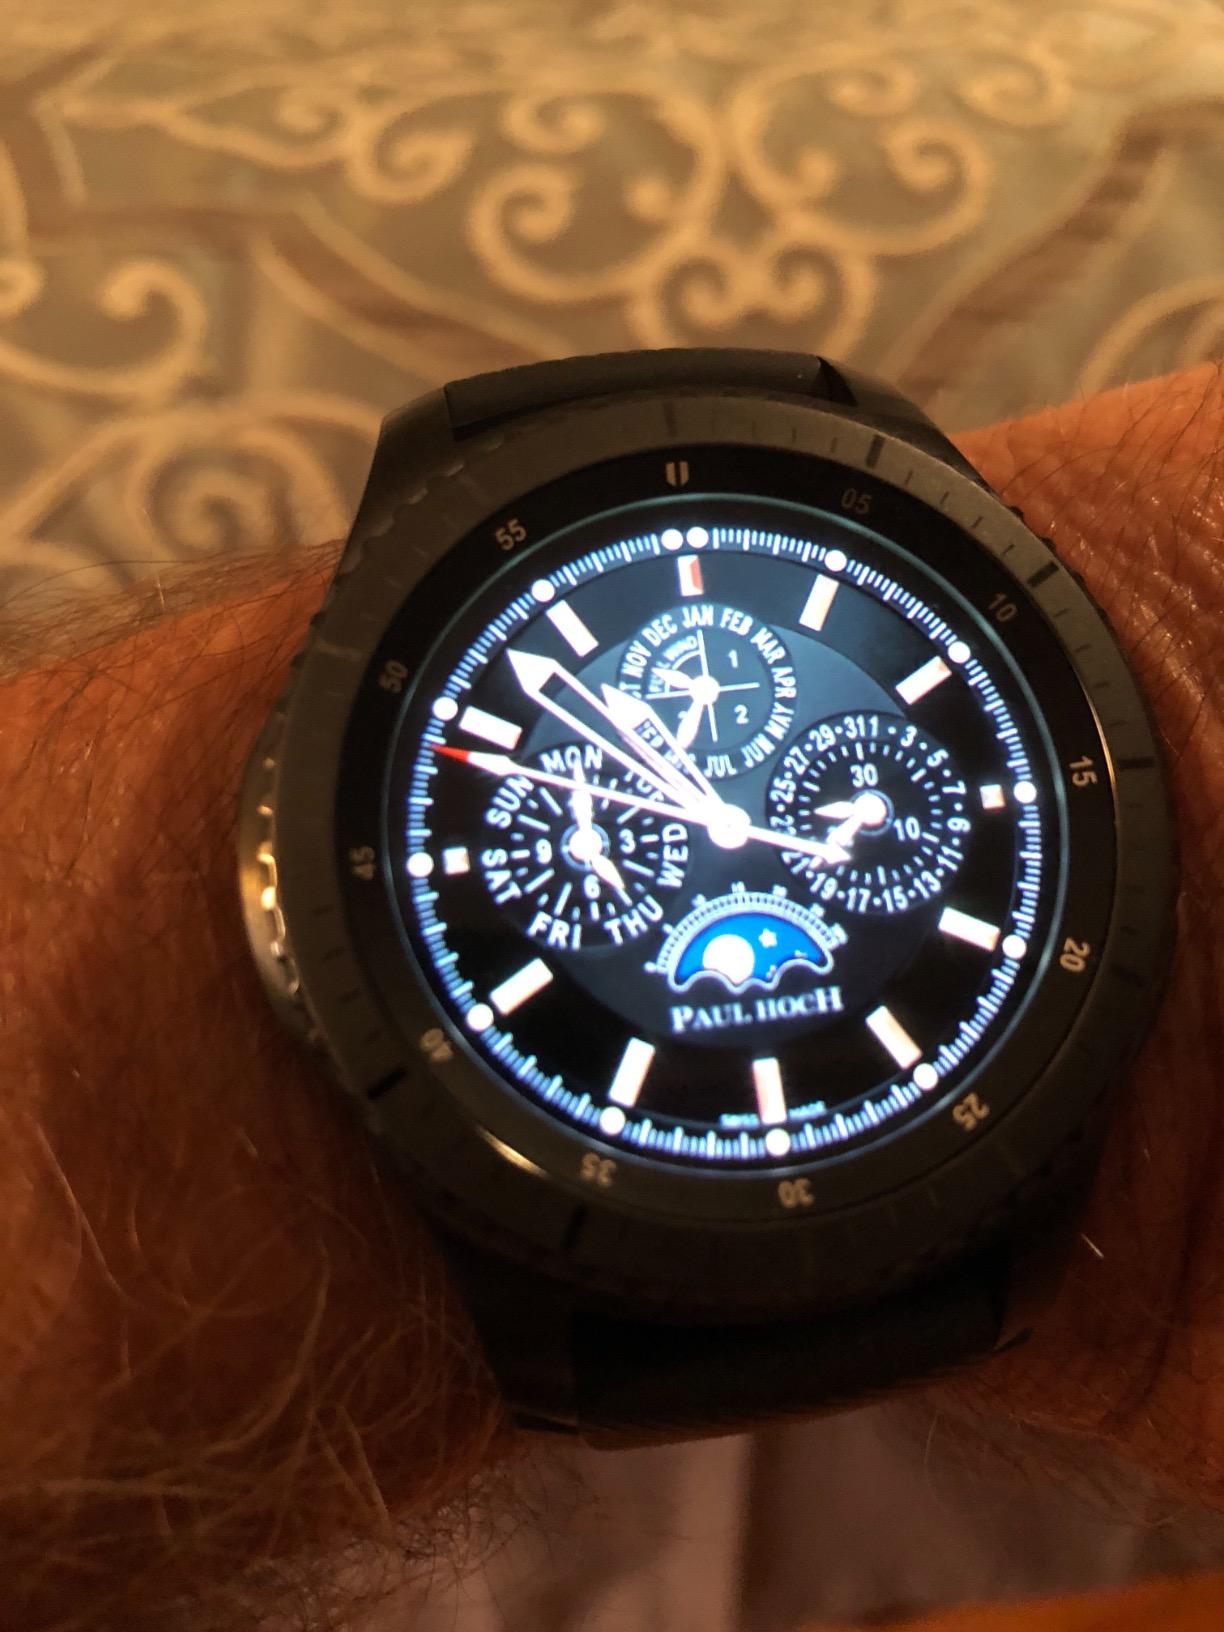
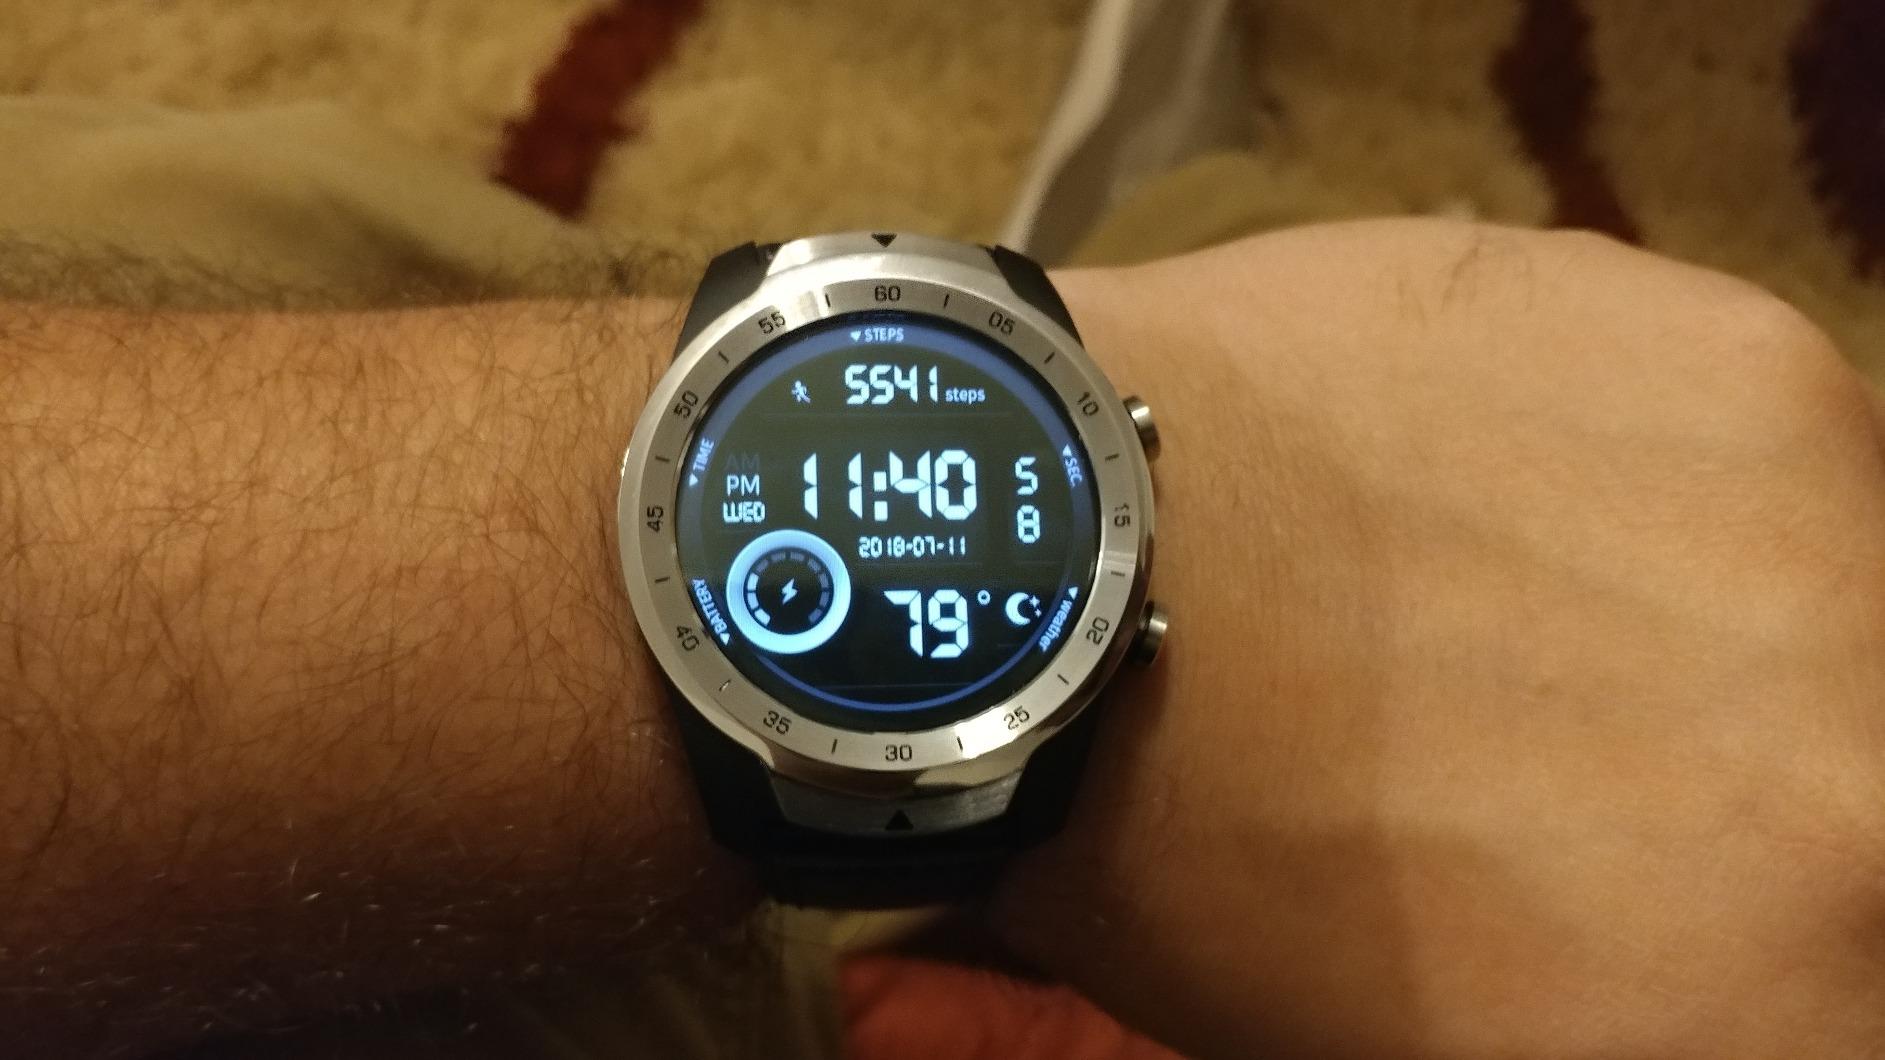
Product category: smartwatch
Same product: no